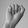
ASL letter: A